Cedars of God

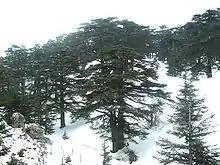

The Cedars of God ( "Arz ar-Rabb" "Cedars of the Lord") is a forest located in the Kadisha Valley of Bsharre, Lebanon. It is one of the last vestiges of the extensive forests of the Lebanon cedar that thrived across Mount Lebanon in antiquity. All early modern travelers' accounts of the wild cedars appear to refer to the ones in Bsharri; the Christian monks of the monasteries in the Kadisha Valley venerated the trees for centuries. The earliest documented references of the Cedars of God are found in Tablets 4-6 of the Epic of Gilgamesh, which is a six-day walk from Uruk.